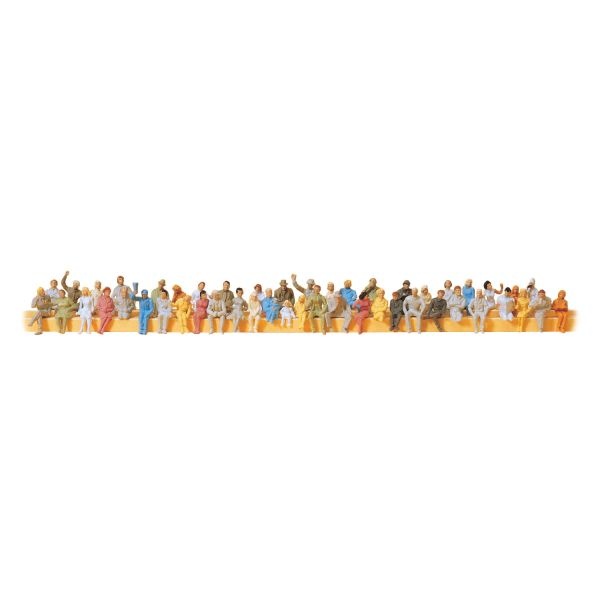
Preiser H0 - 14400 - 48 Stuks Reizigers - Zittend
Productomschrijving Preiser H0 - 14400 - 48 Stuks Reizigers - Zittend Breng uw modelbaan tot leven met deze realistische miniatuurfiguren van Preiser. Geschikt voor schaal H0 (1:87). Deze set betreft maar liefst 48 figuren in zittende houding, reizigers. Mooie set om in één keer uw modelbaan aan te vullen en tot leven te brengen. Divers inzetbaar, bijvoorbeeld rondom stations, perrons, bankjes, bushaltes en veel meer. Preiser figuren onderscheiden zich door de aandacht voor detail en de hoogwaardige afwerking. Elk figuur is met de hand geschilderd en tot in de kleinste details uitgewerkt. Zo krijgen de personages op de modelbaan hun eigen karakter en voegen ze een prachtig stukje realisme toe. Deze vakmanschap maakt Preiser tot een favoriet bij modelbouwers en verzamelaars die opzoek zijn naar kwaliteit en authenticiteit. Over het merk: Preiser, oorspronkelijk opgericht in Duitsland, heeft zich gespecialiseerd in het ontwerpen en vervaardigen van realistische poppetjes op schaal. Of het nu om personen, dieren of accessoires gaat: Preiser weet met vakmanschap en liefde voor detail elke scene tot in de kleinste details te vangen. Is er een item uitverkocht of (tijdelijk) niet op voorraad? wij kunnen van alles voor u bestellen. Neem contact op voor de mogelijkheden.
Brand: Preiser
Category: Arts & Entertainment > Hobbies & Creative Arts > Model Making > Model Trains & Train Sets > Passenger Trains